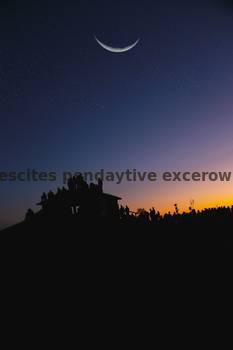
Label: Watermark